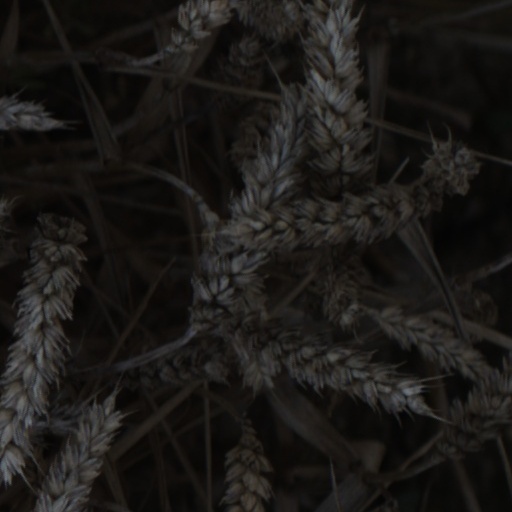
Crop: wheat